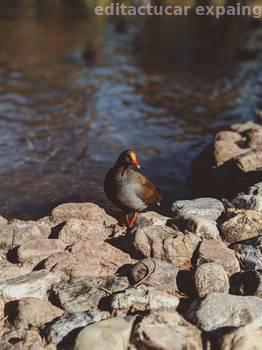
Label: Watermark